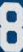
Number: 8